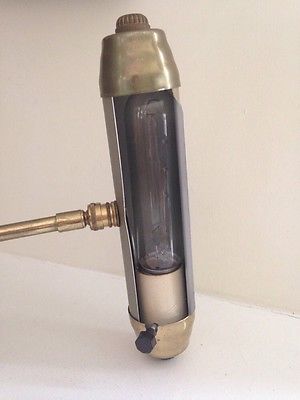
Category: lamp